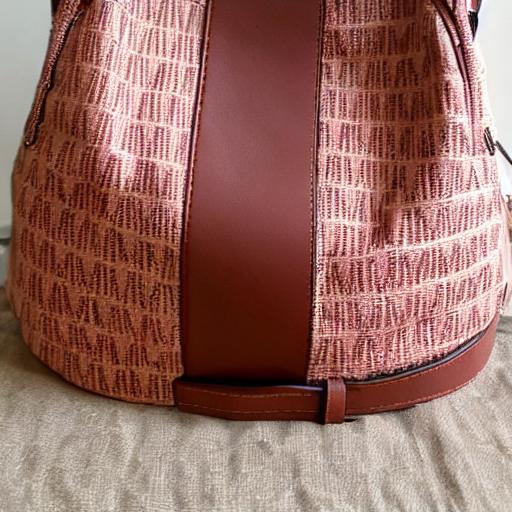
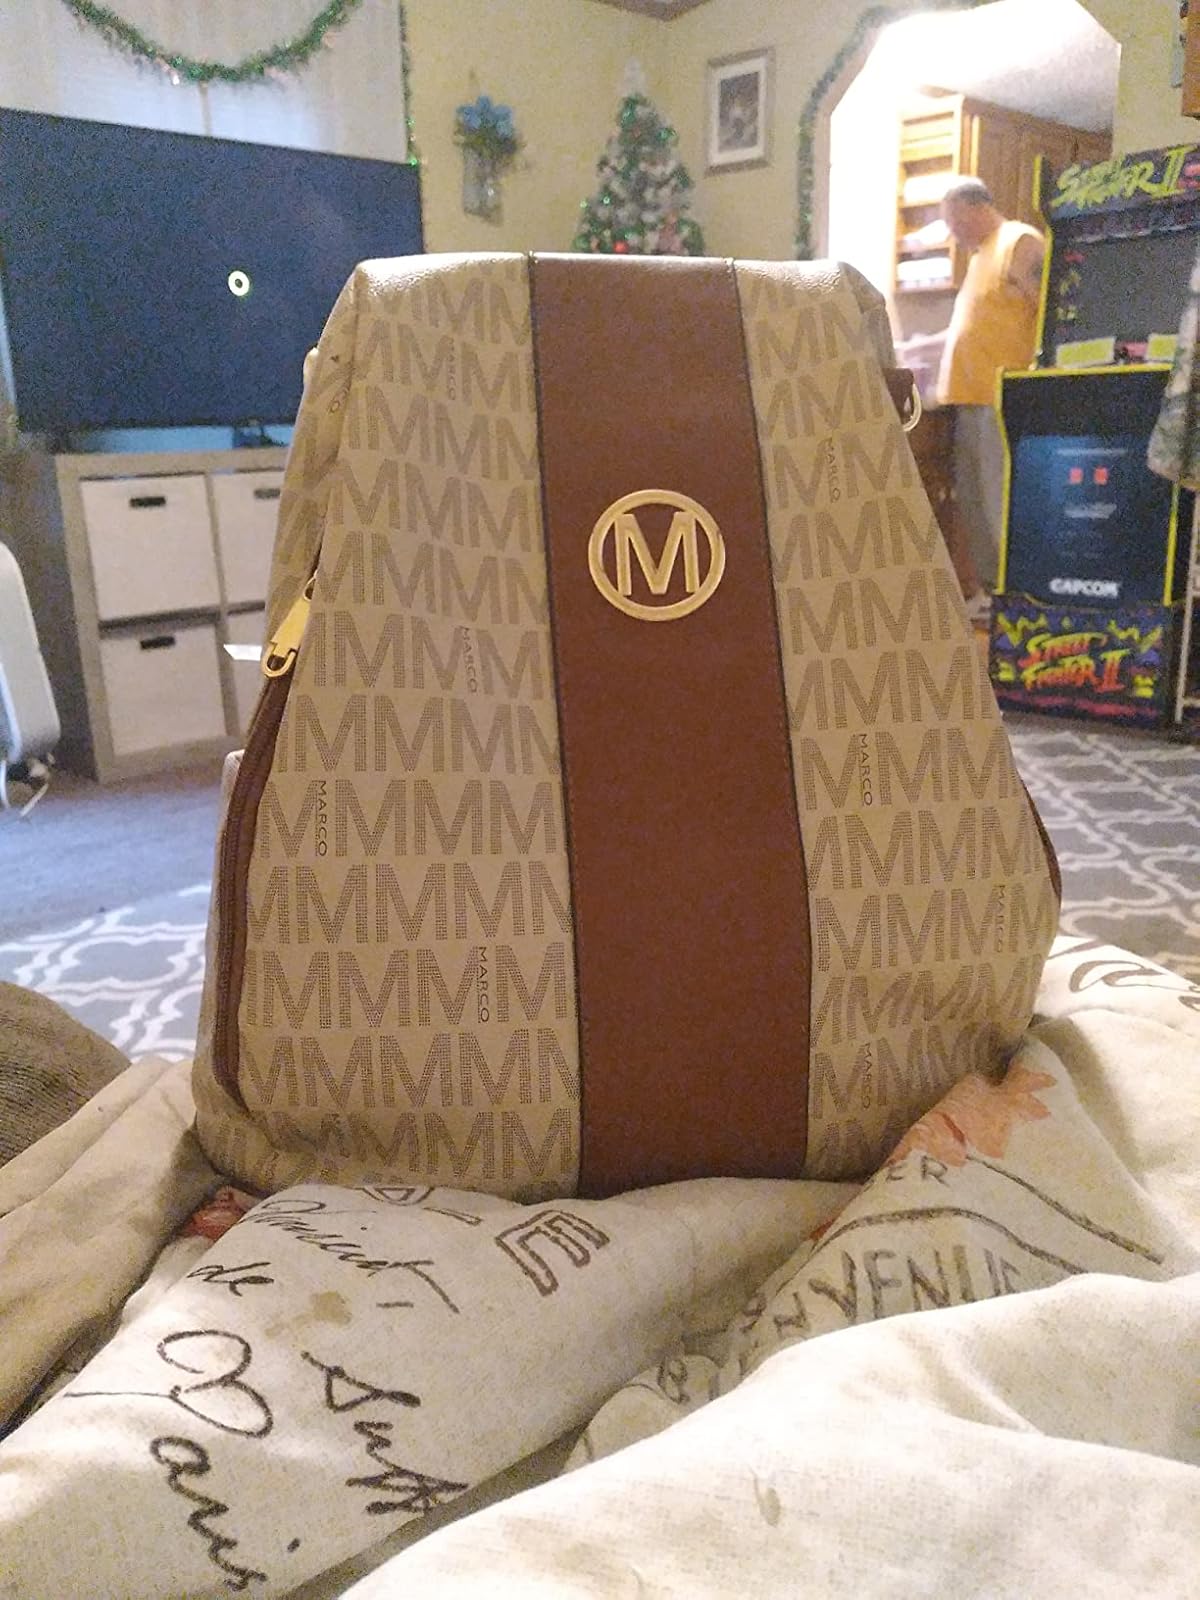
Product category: accessories_handbag
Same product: no